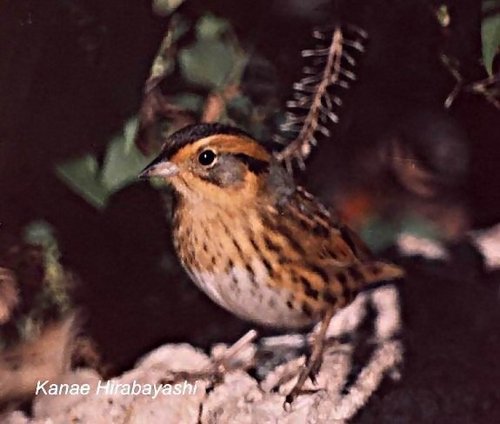
a bird with a small triangular bill, orange eyebrow, black cheek patch, and spotted orange and black breast which leads into a white belly.
this bird has a black crown, black eyes, a yellow eyering, a brownish breast, belly, and abdomen, and brownish-black beak, feet and tarsus.
this bird has a grey belly and brown throat with streaks of black all over it.
a bird with a black head and brown nape, the bill is short and pointed, with a brown breast and white abdomen.
a bird with a dark crown and gray eye patch
this bird has wings that are black and has a brown belly
this bird is black and orange in color, with a stubby beak.
this bird is brown with black and has a very short beak.
this bird is brown and black in color, with a sharp beak.
this bird has wings that are brown and has a white belly
Species: Nelson Sharp Tailed Sparrow